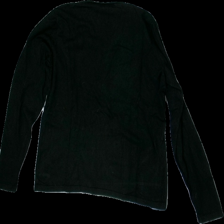
View: back
Type: Sweater
Category: Ladies
Brand: Not in the list
Brand text on label: Playback
Colors: Black
Material: 84% Viscose
Cut: V-collar, Regular
Size: L
Season: All
Price range: 50-100
Recommended usage: Reuse